Félicien Challaye

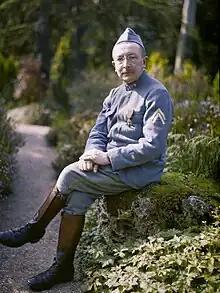
Autochrome portrait by Auguste Léon, 1916

Félicien Robert Challaye (1 November 1875 – 26 April 1967) was a French philosopher, anti-colonialist and human rights activist.